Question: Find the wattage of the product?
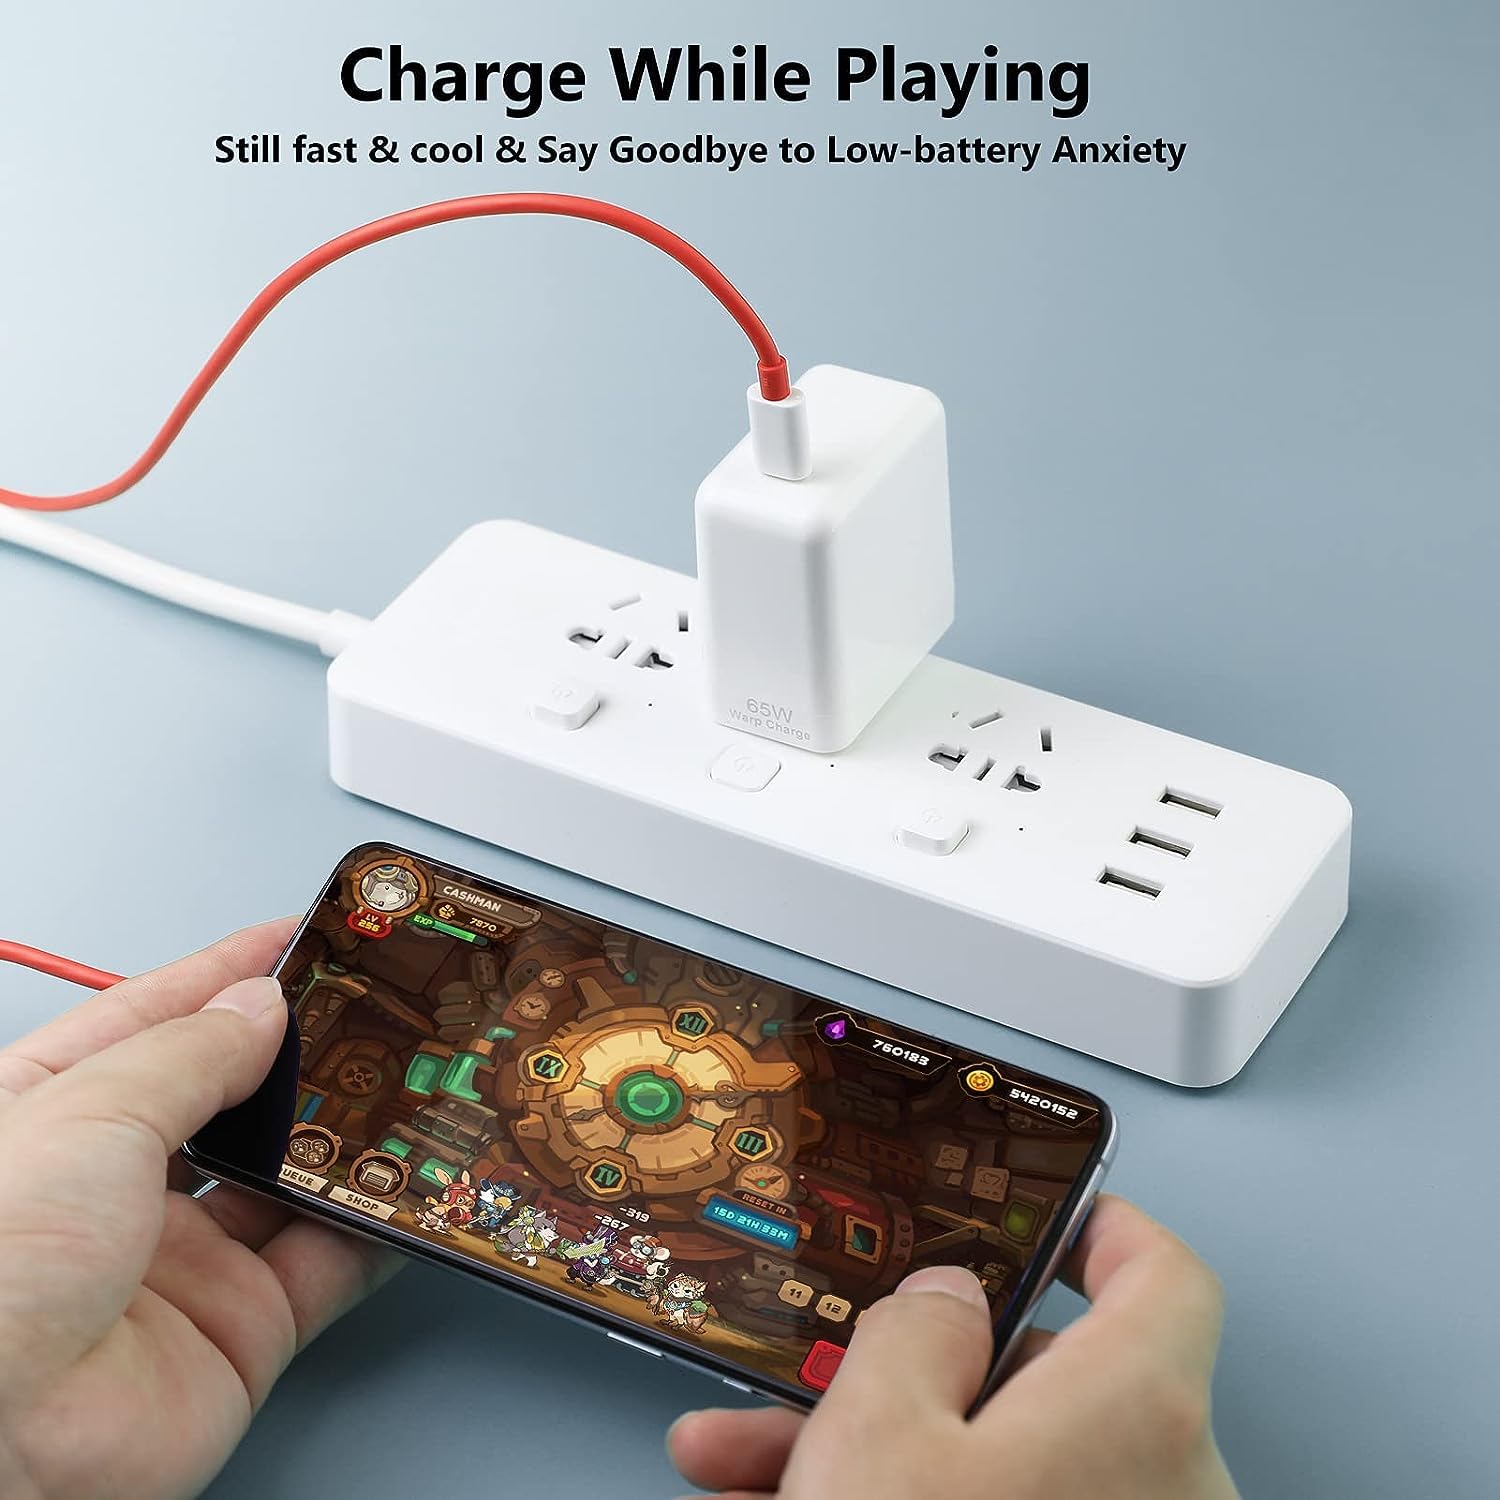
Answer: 65.0 watt